Answer in natural language. Considering the relative positions, where is white colour dining table (highlighted by a green box) with respect to dark brown colour shelving unit (highlighted by a blue box)? Choose between the following options: below or above
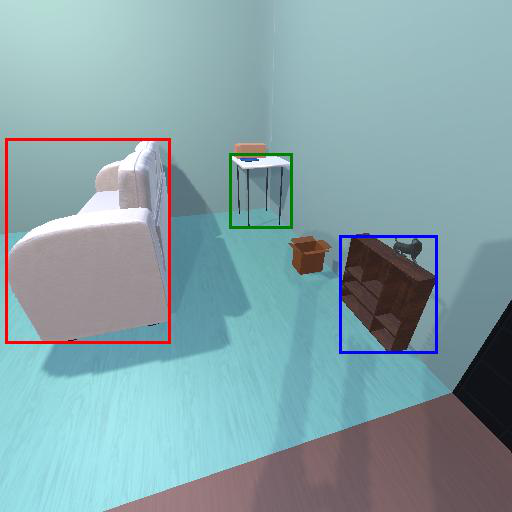
<answer>above</answer>